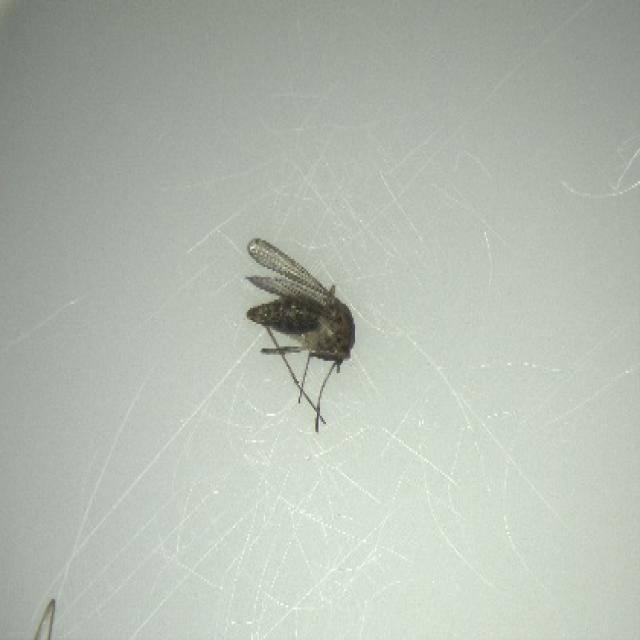
Species: culex_tritaeniorhynchus